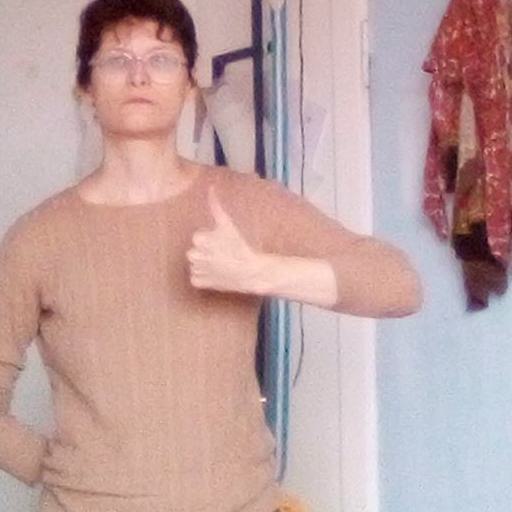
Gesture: like